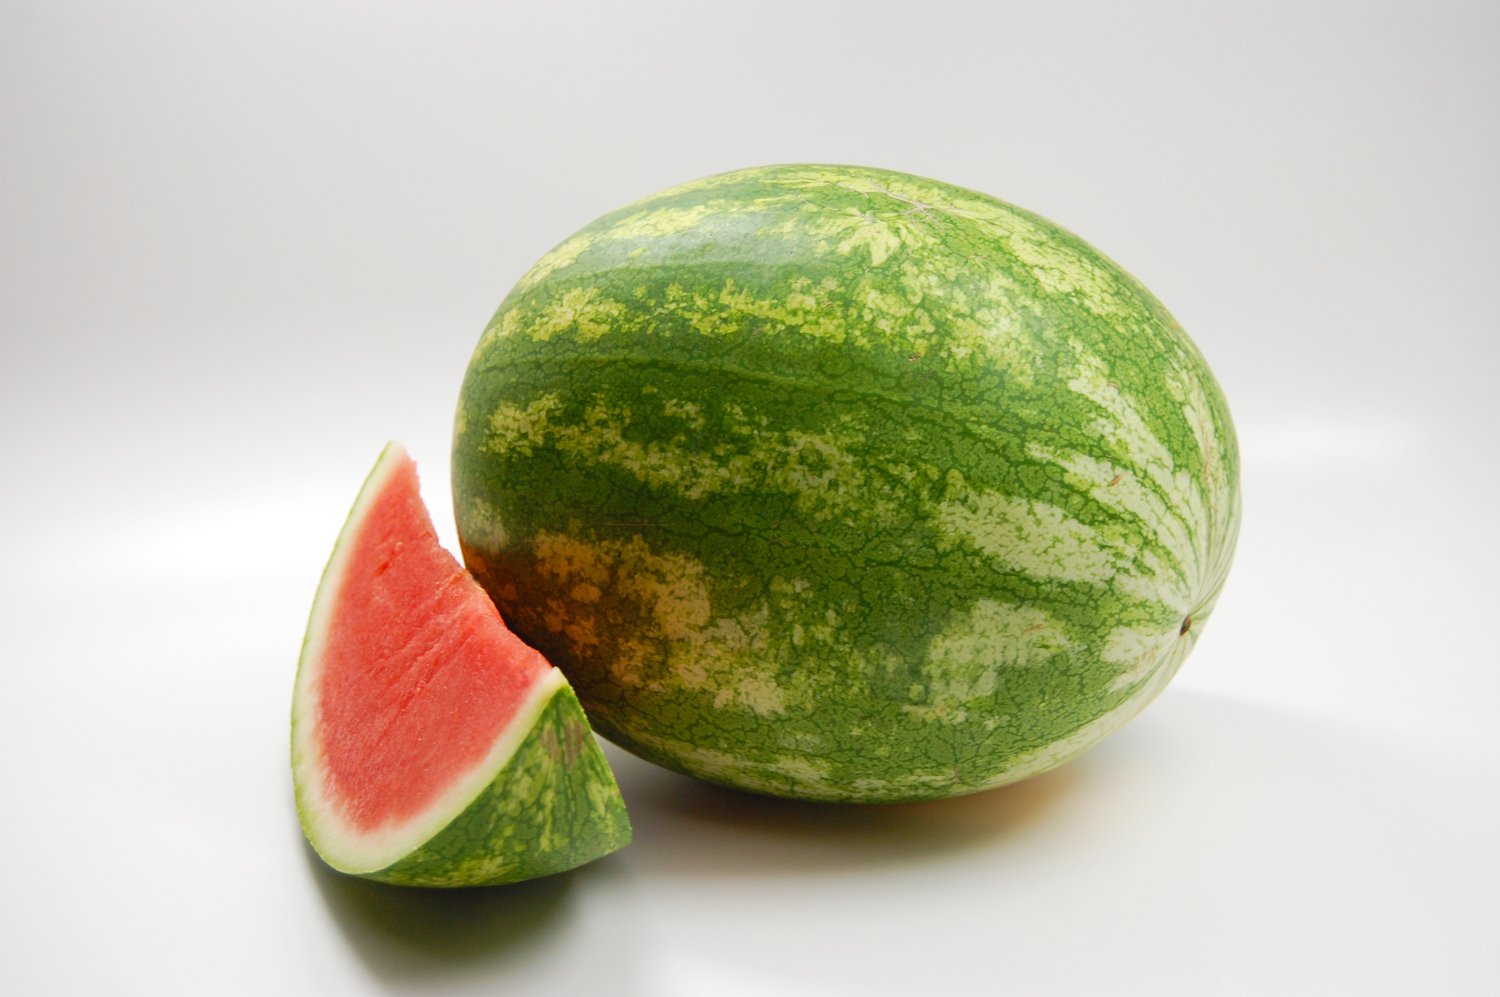
Label: Watermelon